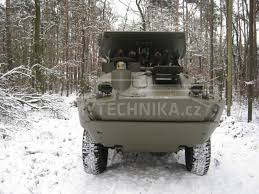
Label: BRDM